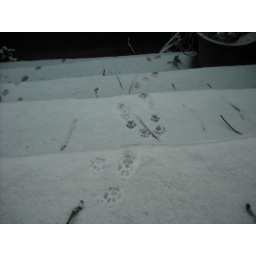
Really cute cat paw prints in the snow. &amp;lt;3